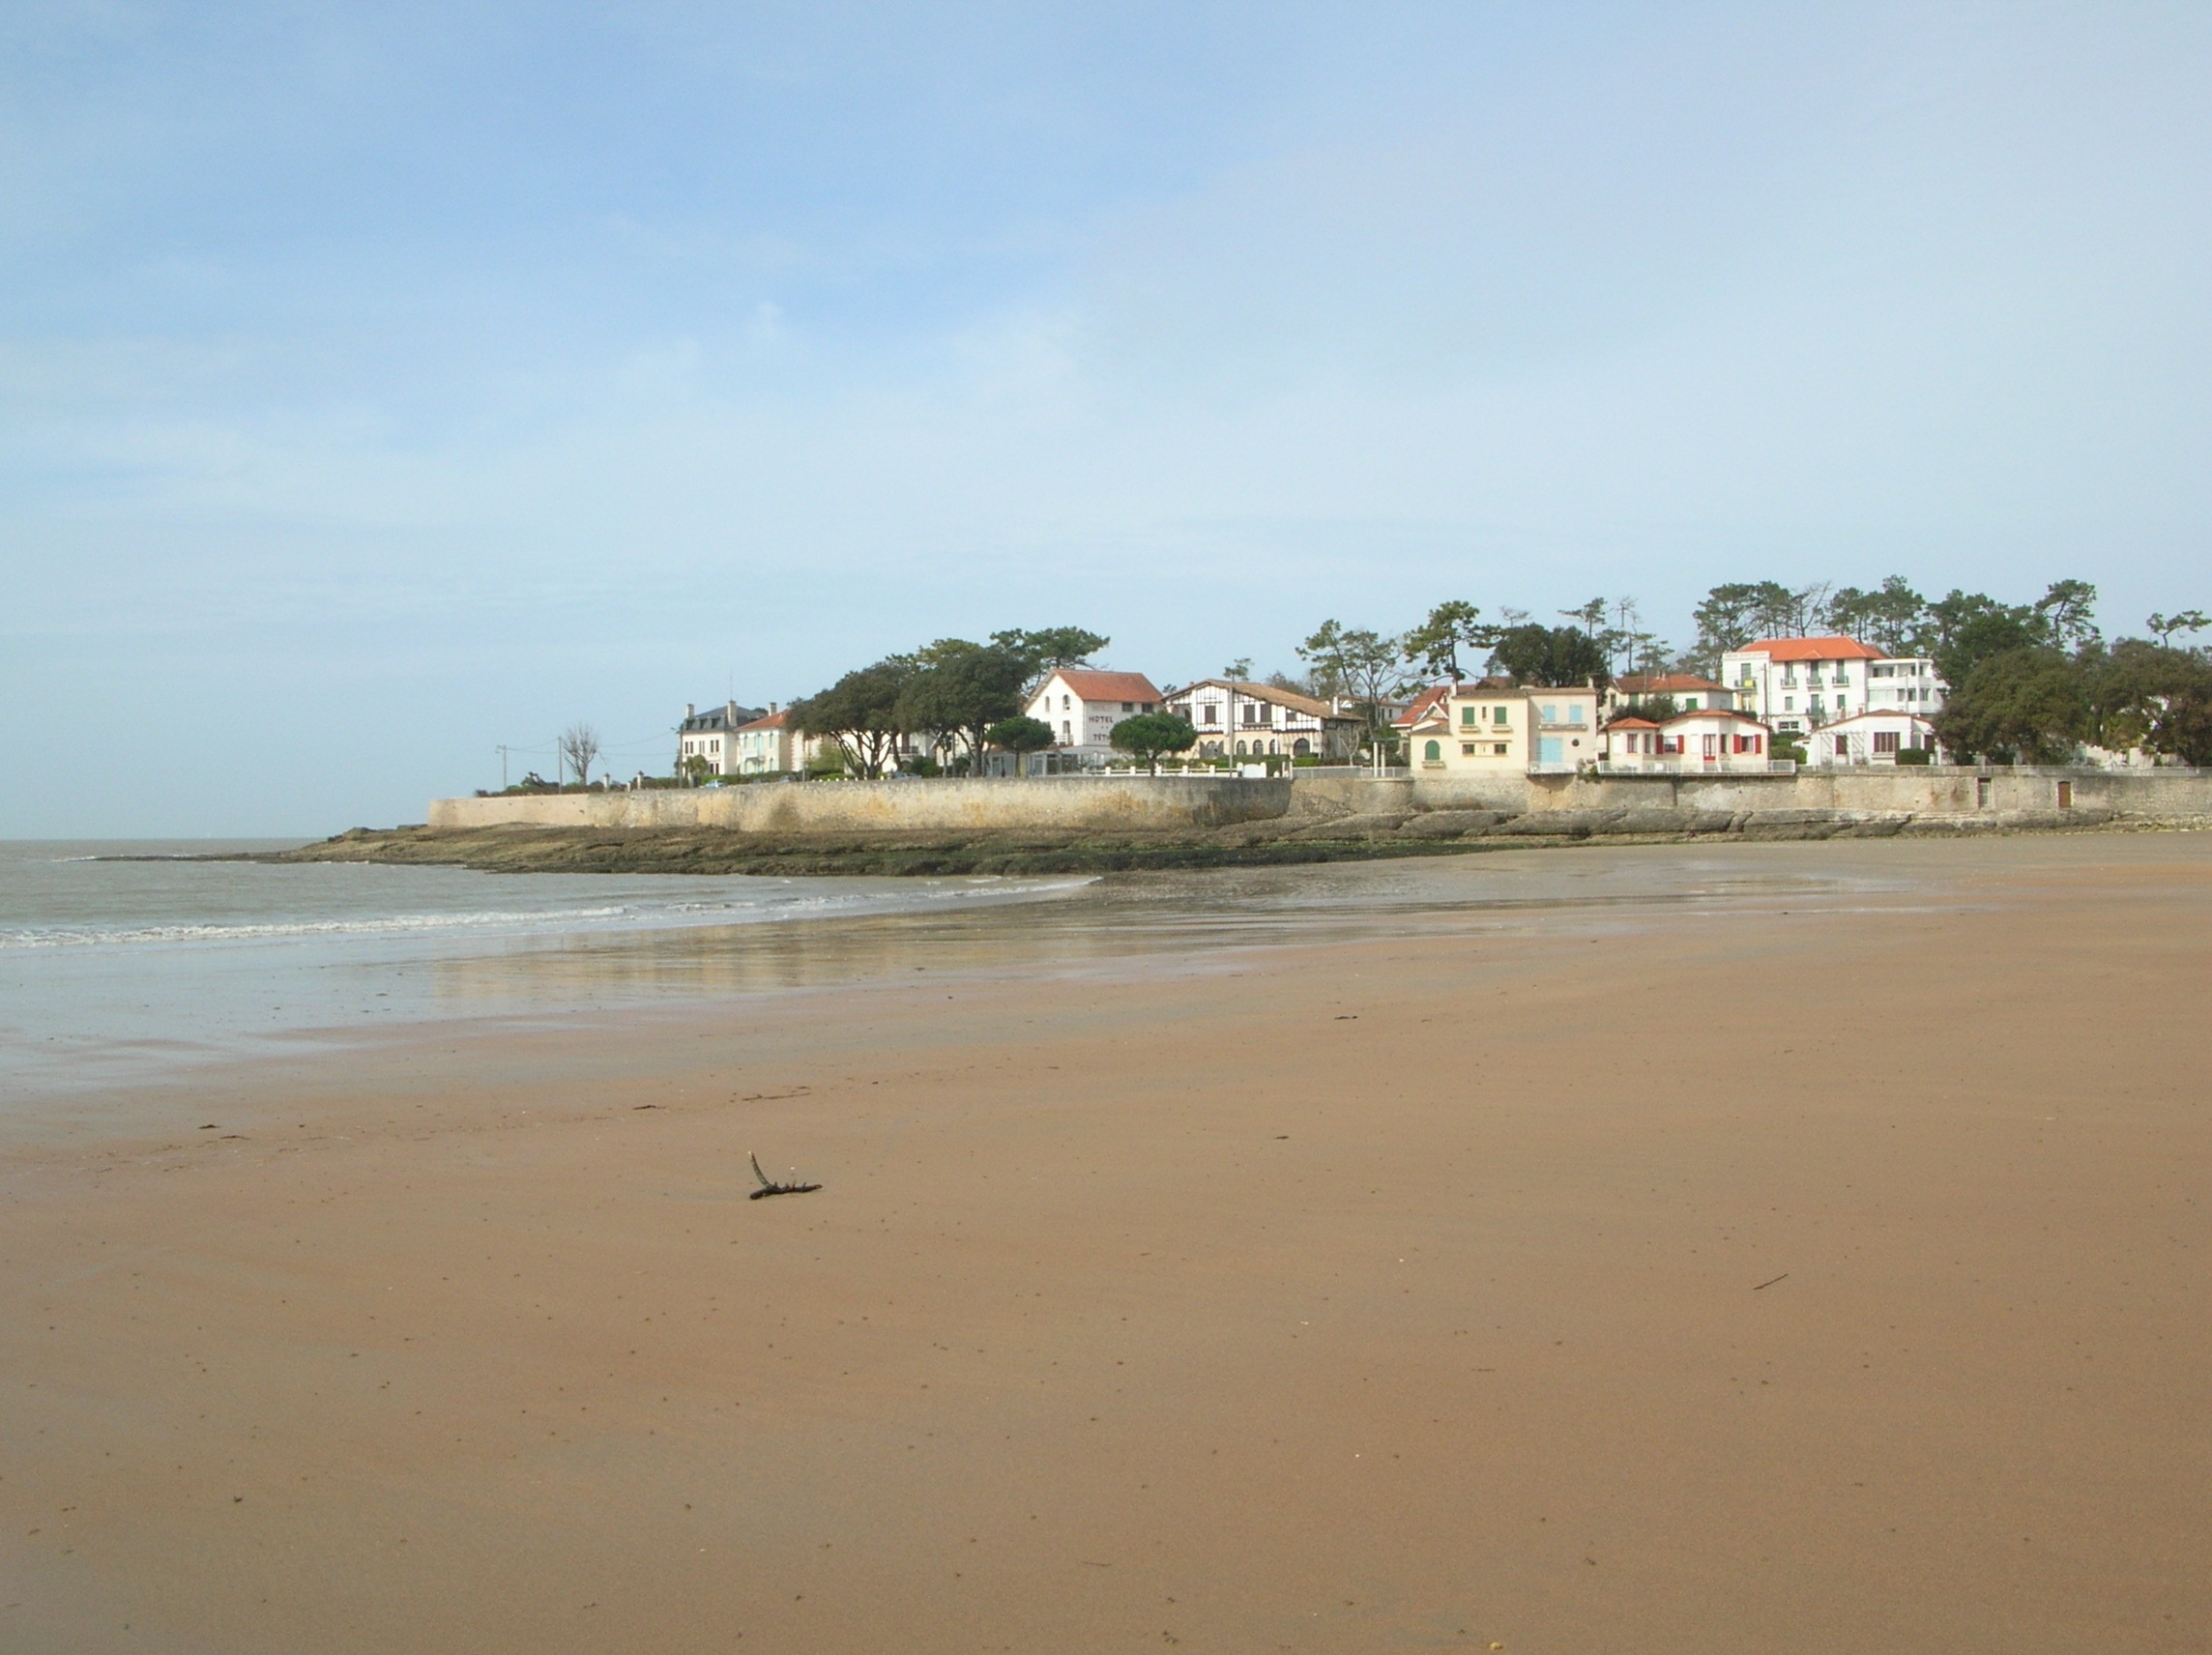
beach, landscape, sea, coast, water, sand, ocean, boardwalk, shore, walkway, vacation, france, scenic, seascape, bay, body of water, cape